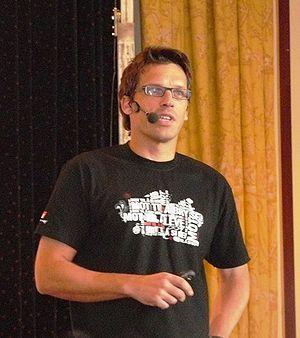
Johann Olav Koss, né le 29 octobre 1968 à Drammen, est un patineur de vitesse norvégien quadruple champion olympique sur des distances de 1 500 à 10 000 mètres. Il est élu sportif norvégien de l'année par deux fois.